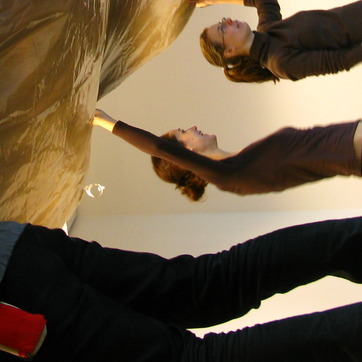
Material: hair